Calgary Municipal Building

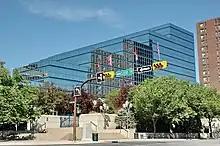
Calgary City Hall as seen from MacLeod Trail.

The new Municipal Building was designed through an open competition sponsored by the city council to select the design and architect for the new building. The competition opened in early 1981 to all registered architects in Alberta, with invitations to participate sent by the city to all members of the Alberta Association of Architects. The competition called for the design of a new municipal building, the restoration and inclusion of Old City Hall and the attached administration building, and a public open space on the site built in relationship with the three structures.